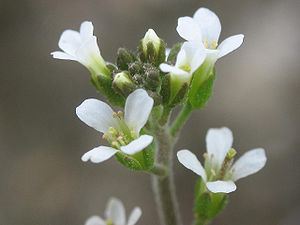
Gåsemad
Almindelig Gåsemad (Arabidopsis thaliana).
Almindelig Gåsemad (Arabidopsis thaliana).
Gåsemad er en slægt med 9 arter, der er udbredt i Asien, Nordamerika og Europa. Det er én- to- eller flerårige, urteagtige planter, der danner udløbere og en grundstillet bladroset. Stænglerne er oftest hårløse, og bladformen varierer meget. Blomsterne er samlet i klaseagtige stande. De enkelte blosmter er 4-tallige og regelmæssige med kronblade, der oftest er hvide. Farvetoner over i rosa og lysviolet findes også. Frugten er en skulpe med mange frø.